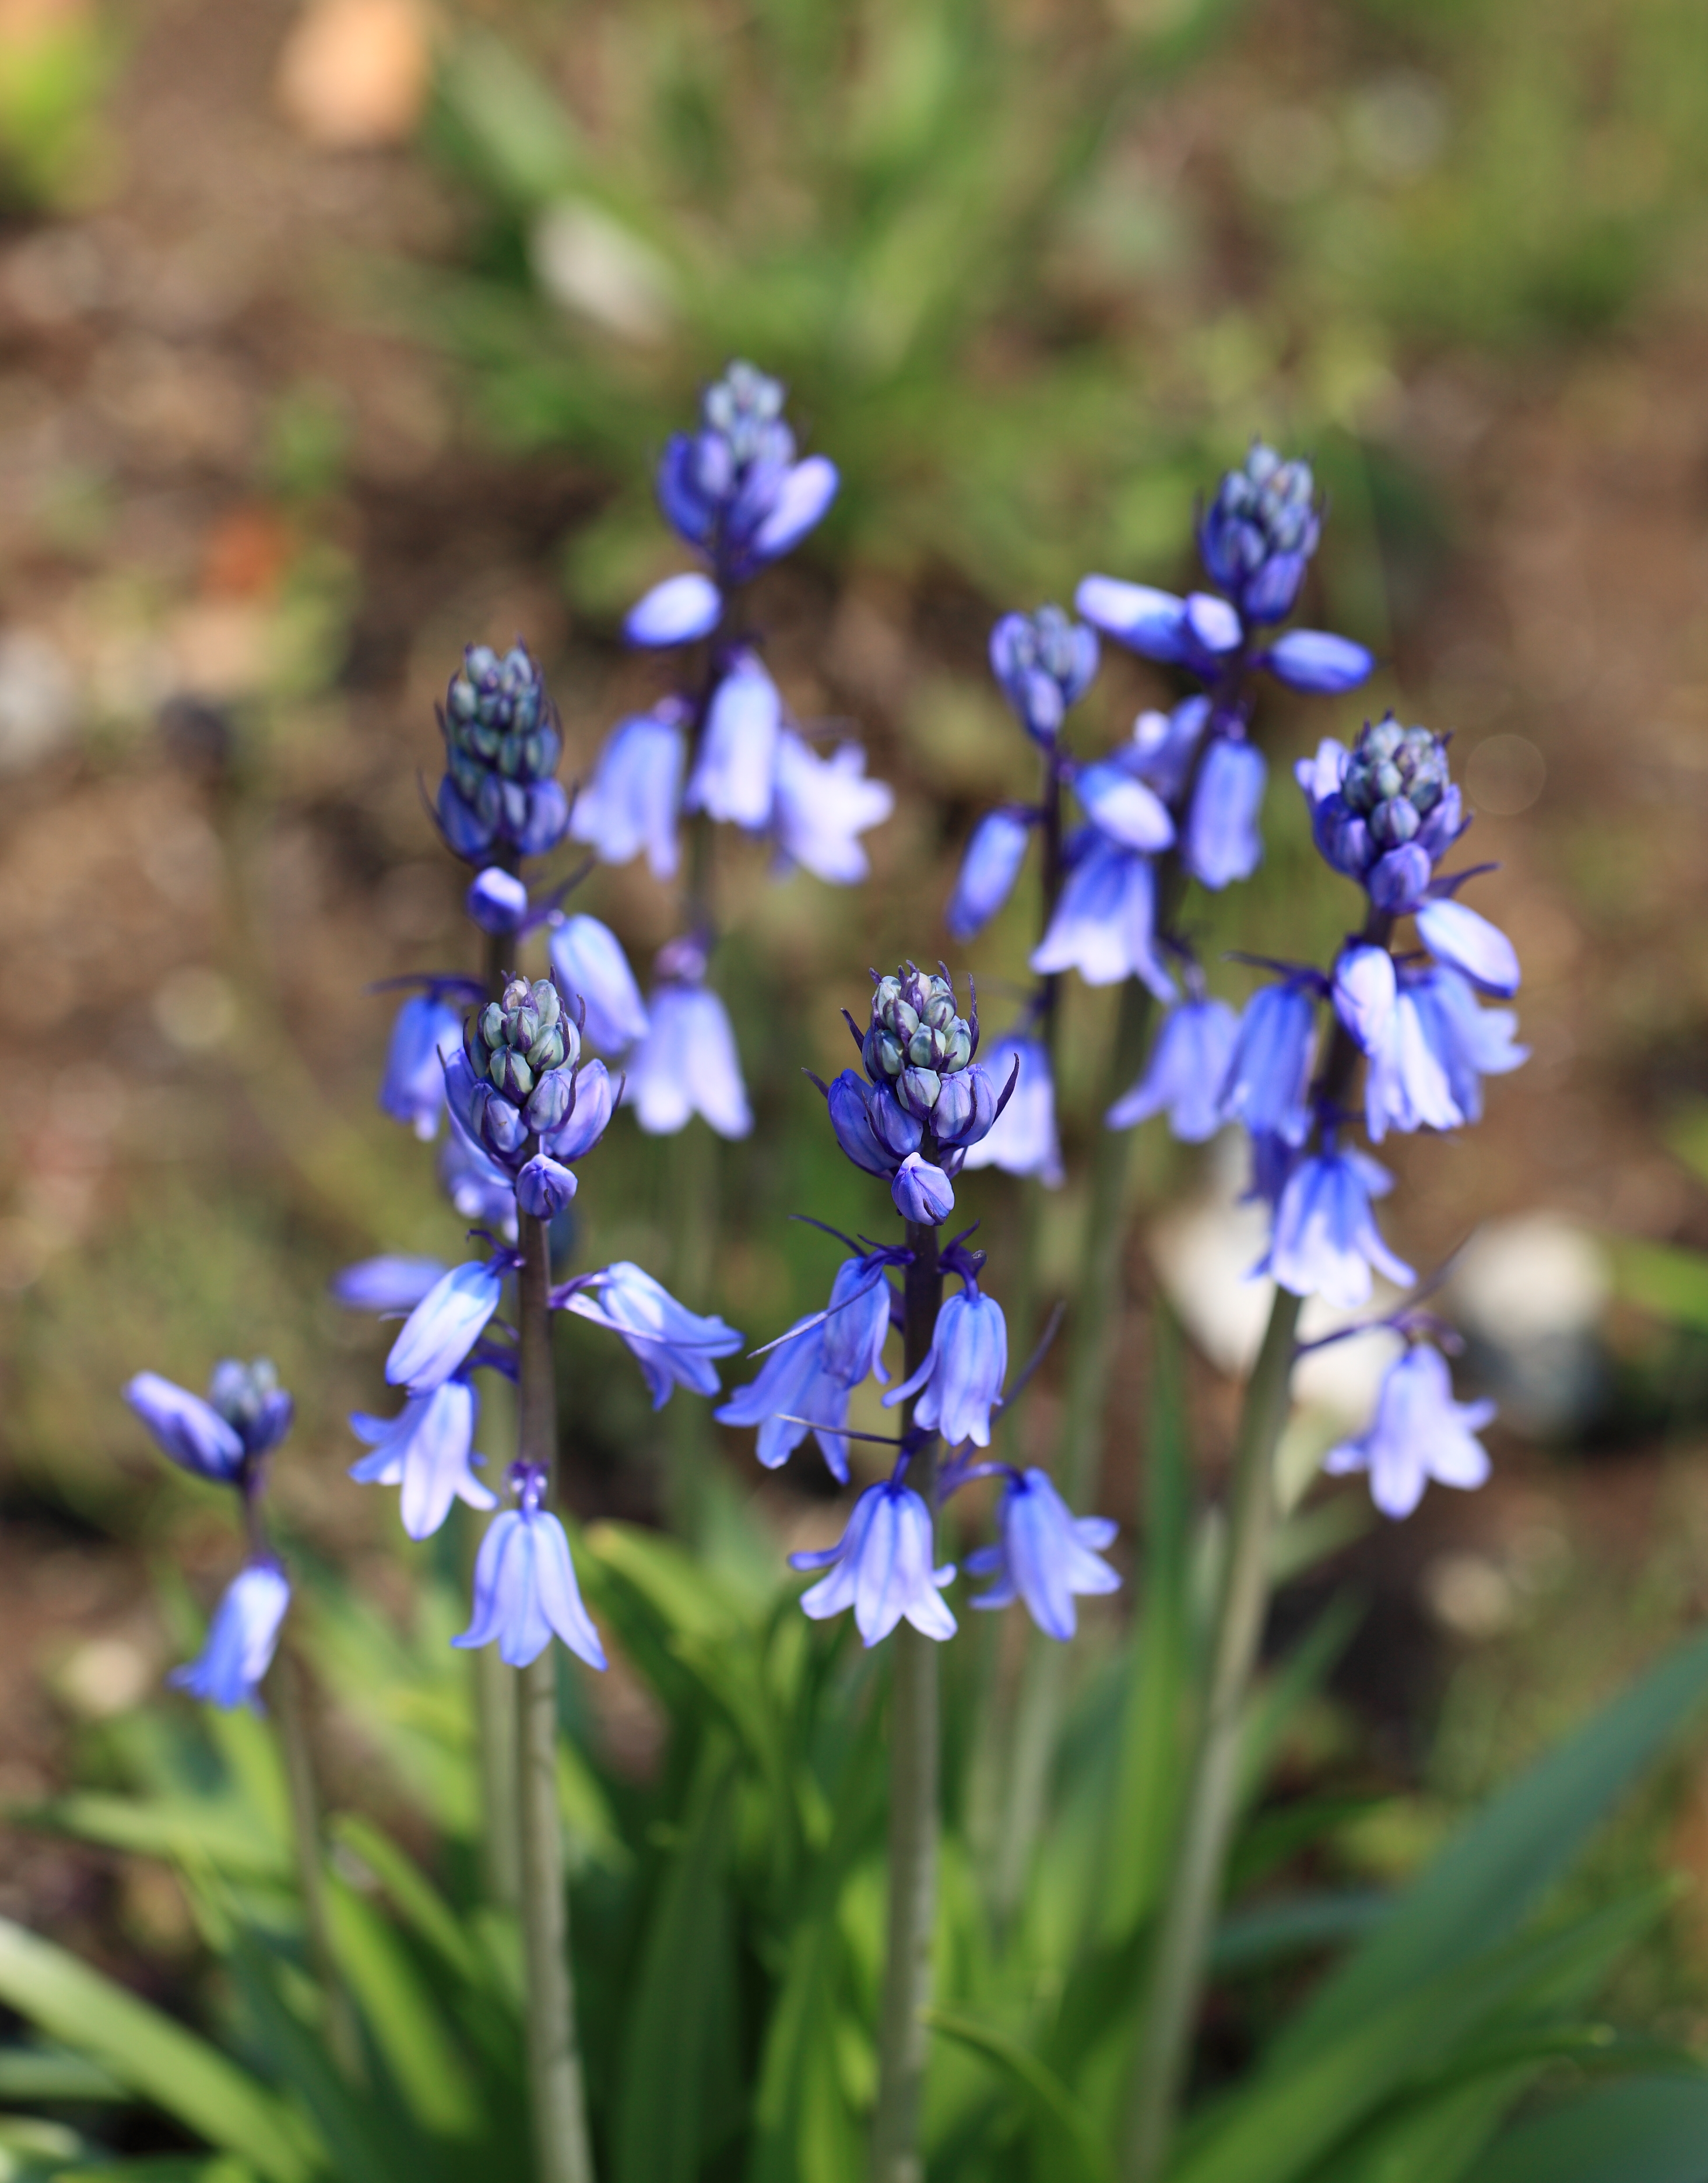
plant, flower, high, herb, botany, flora, wildflower, 5d, hires, markii, hi, res, resolution, scilla, macro photography, flowering plant, scillacampanulata, hyacinthoides, woodhyacinth, hispanica, spanishbluebell, land plant, english lavender